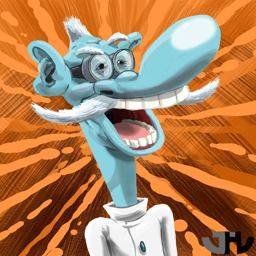
person start painting a ton of cartoon characters !